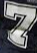
Number: 7